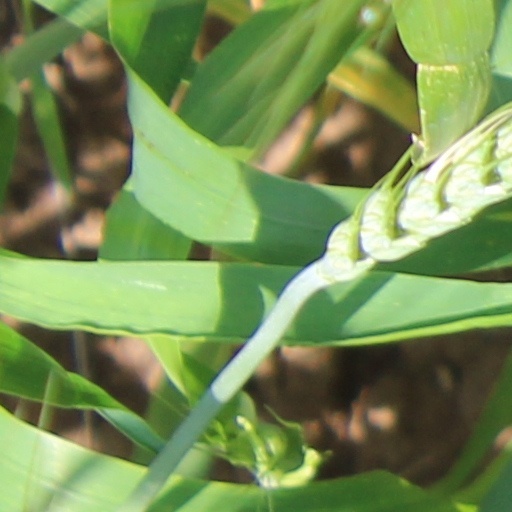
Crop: wheat